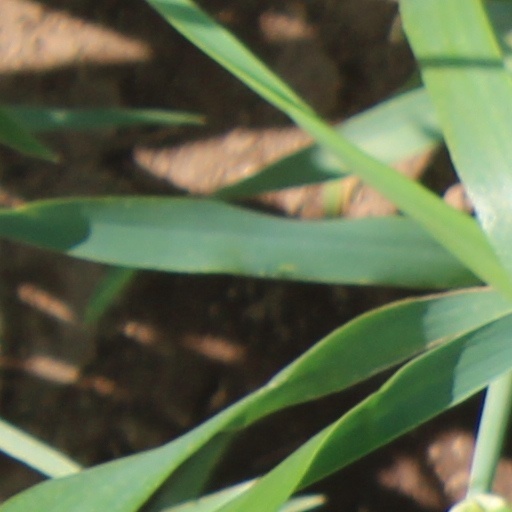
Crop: wheat